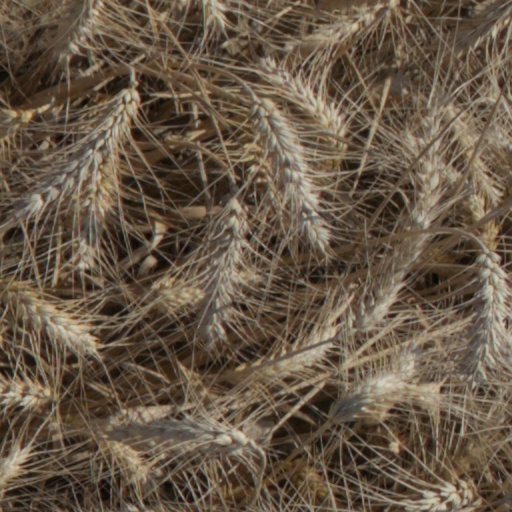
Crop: wheat